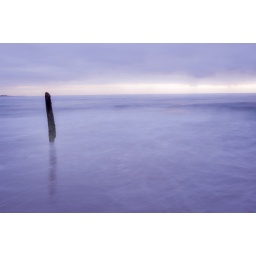
A long exposure of a log stuck in the sand at Seaton beach with the tide comin in around it.